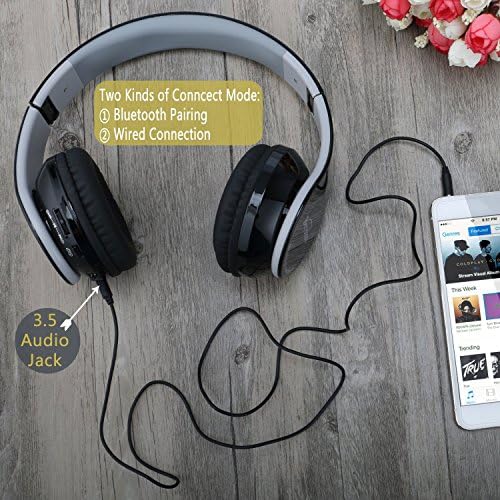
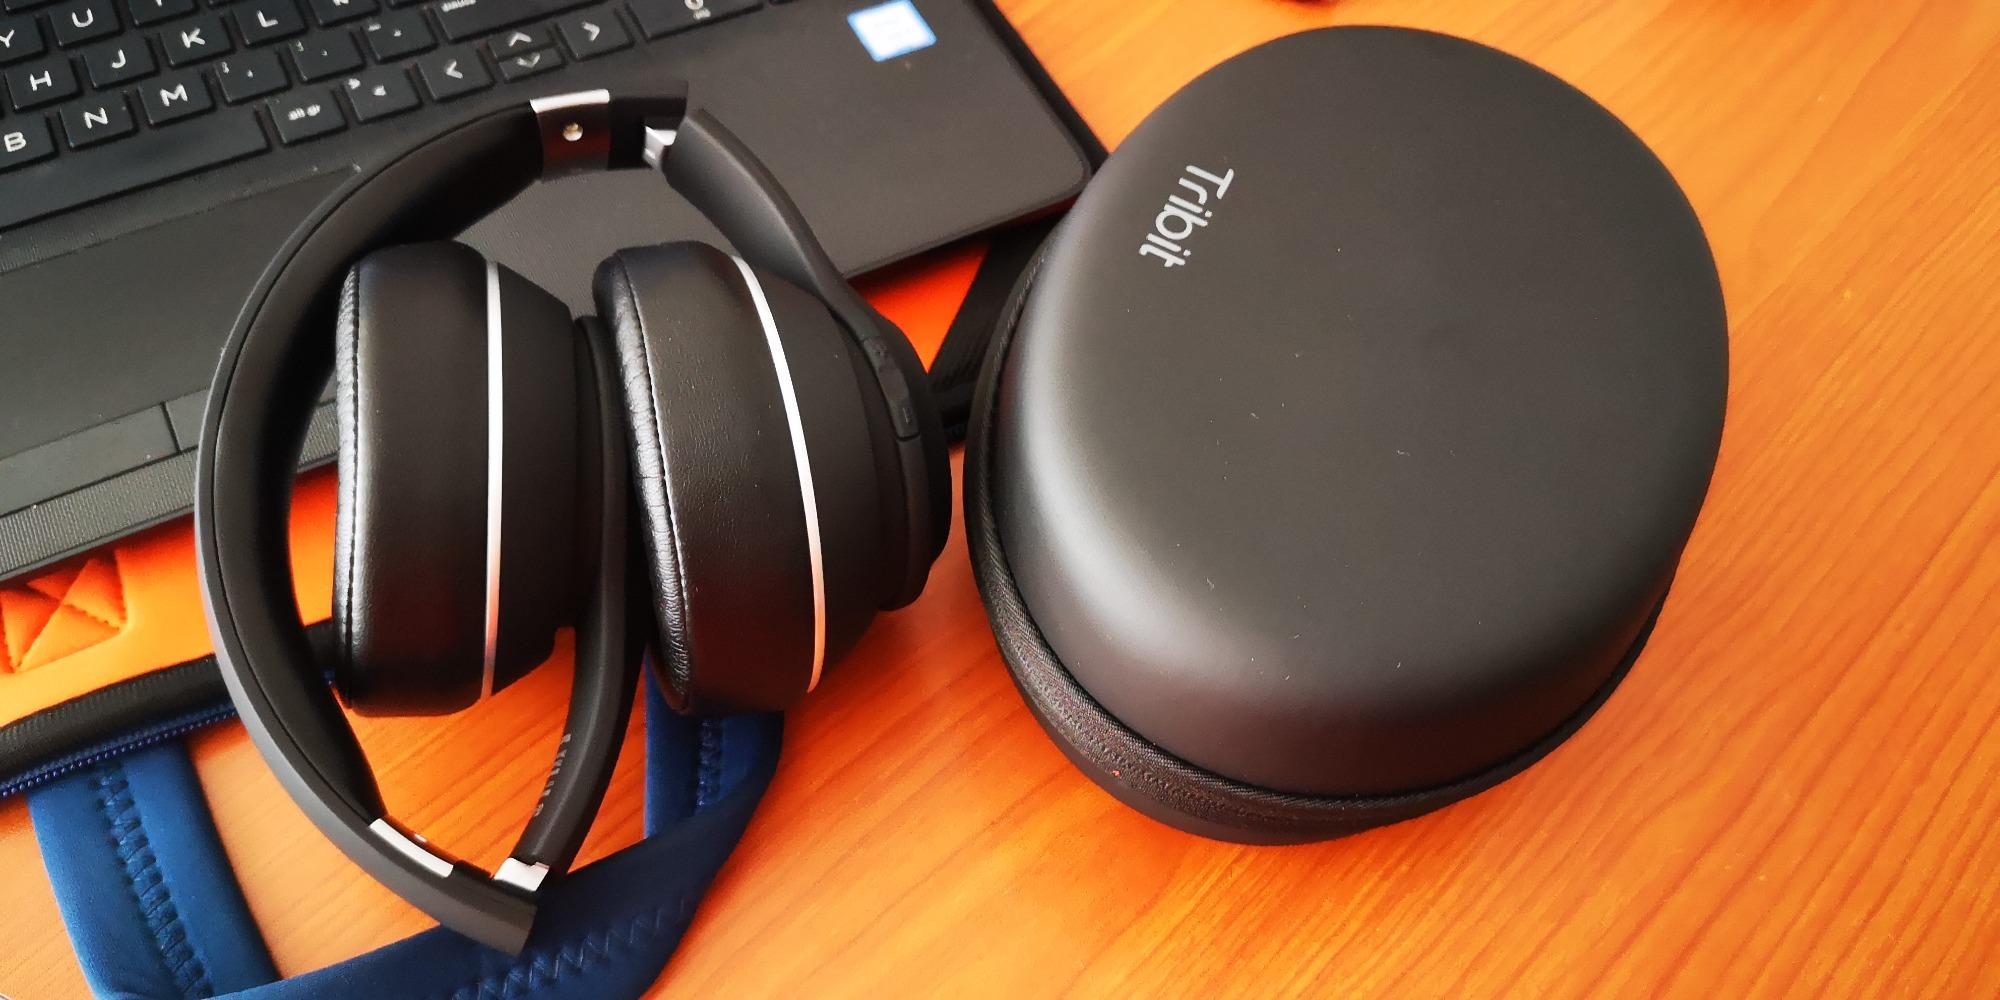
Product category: headphones
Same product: no